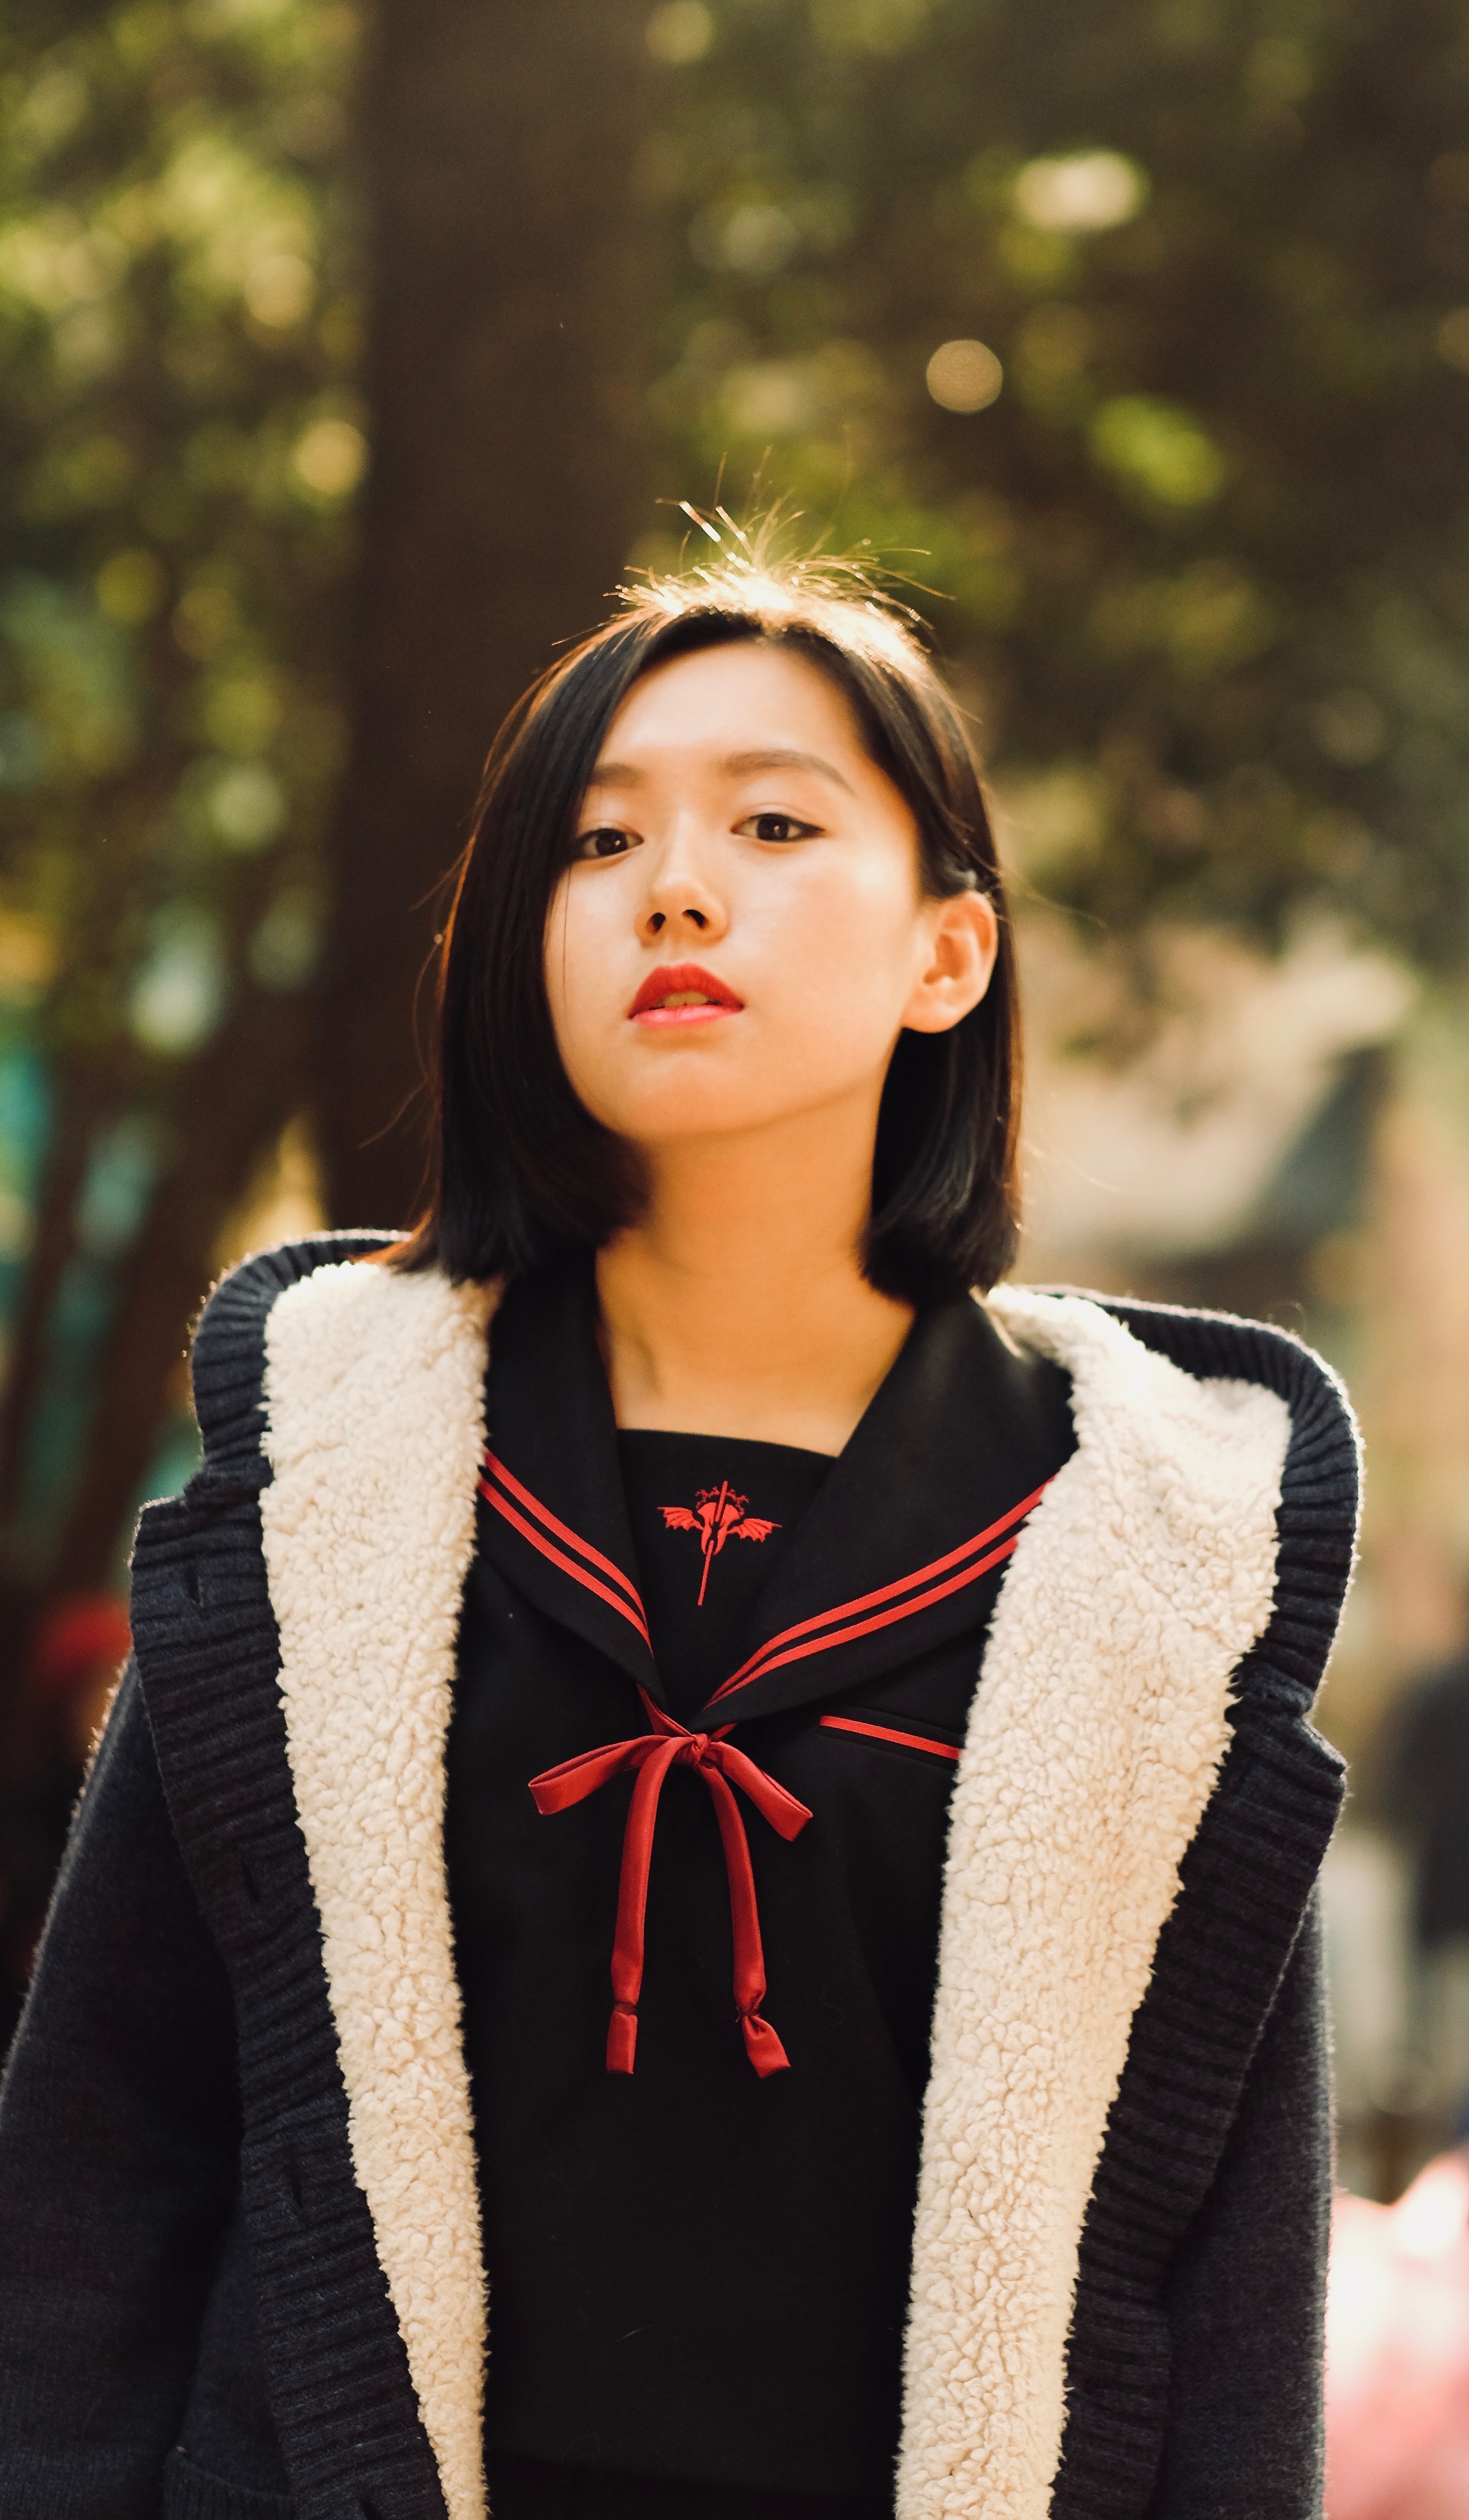
face, hair, beauty, red, head, lip, fashion, hairstyle, street fashion, leaf, eye, photography, photo shoot, outerwear, portrait photography, model, long hair, plant, style, autumn, portrait, fashion accessory, brown hair